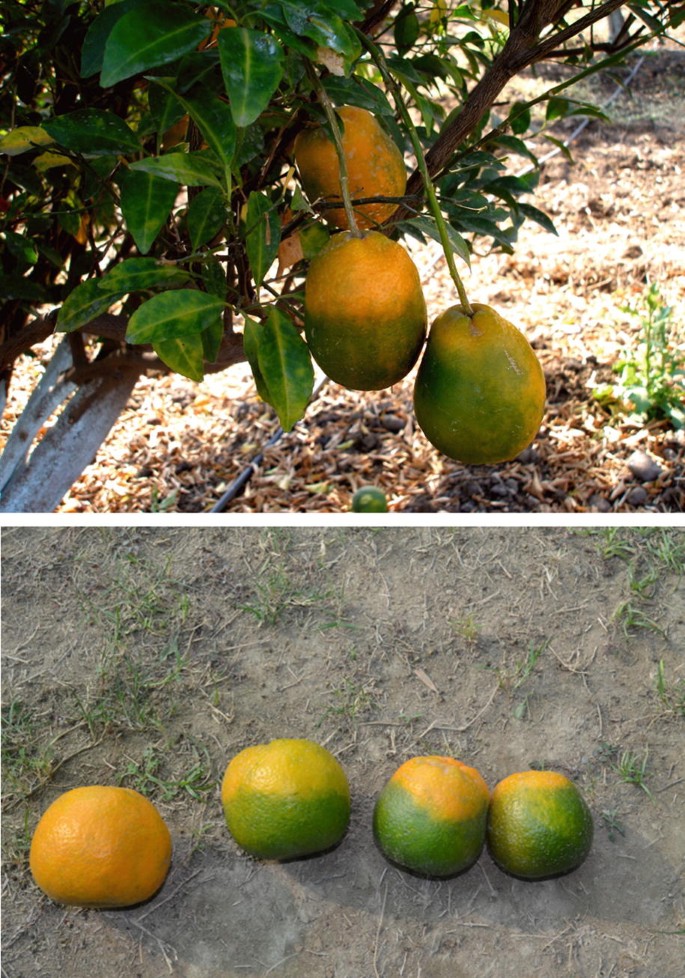
Plant: Citrus
Disease: citrus greening disease